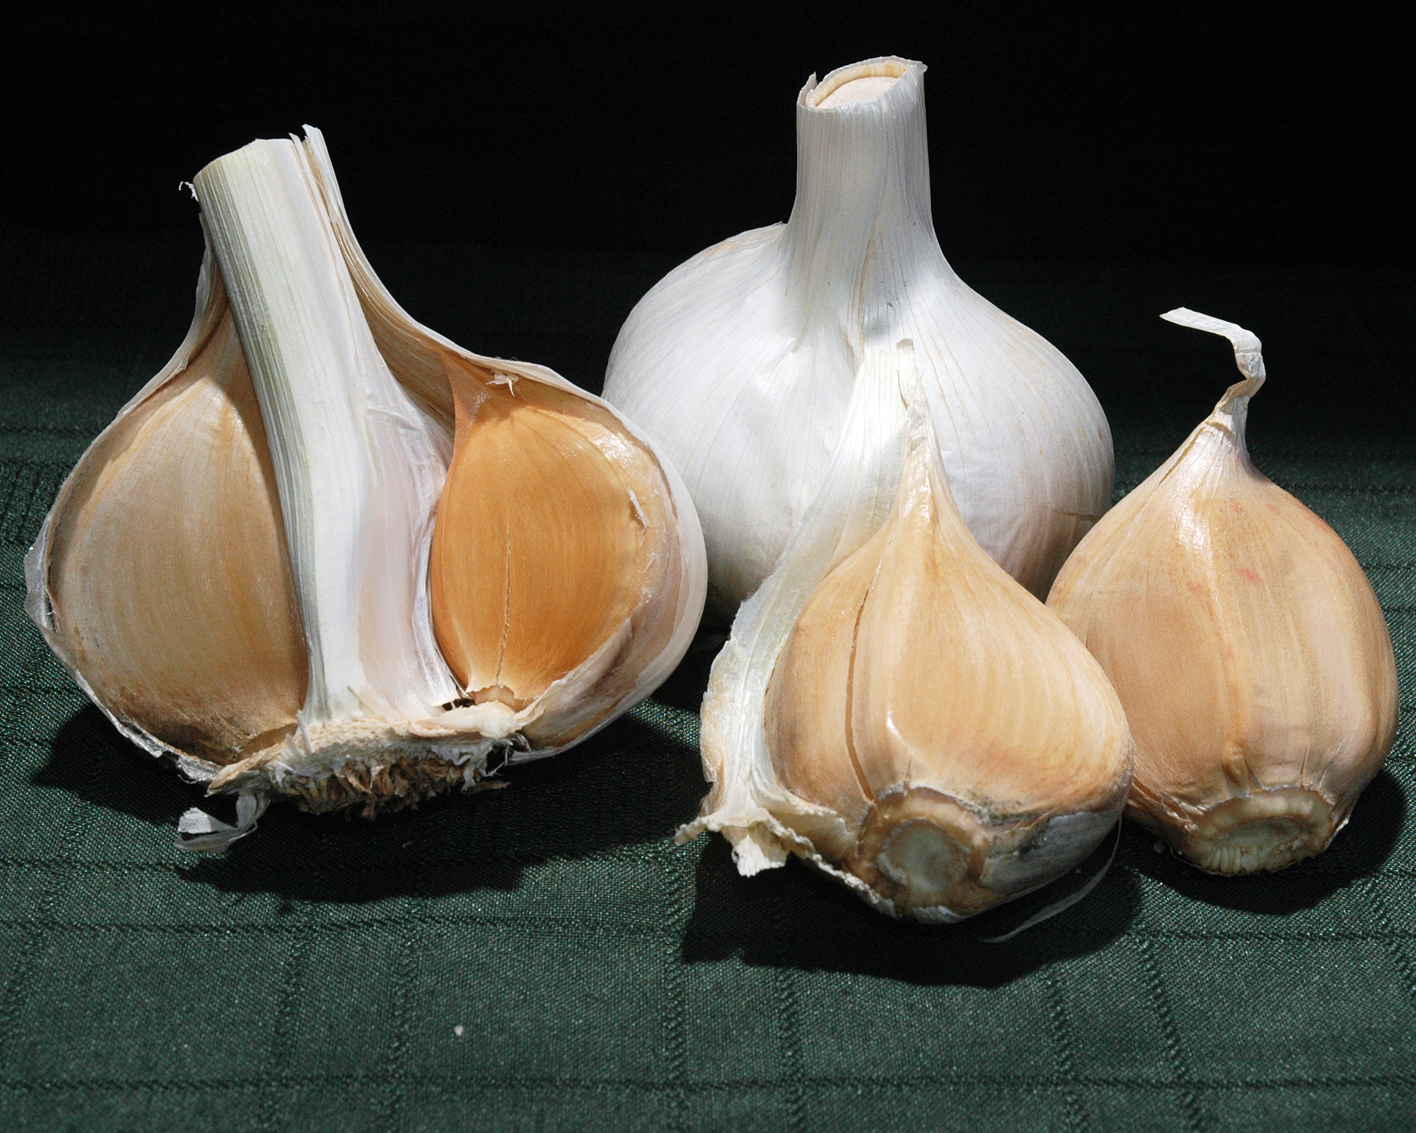
Label: garlic